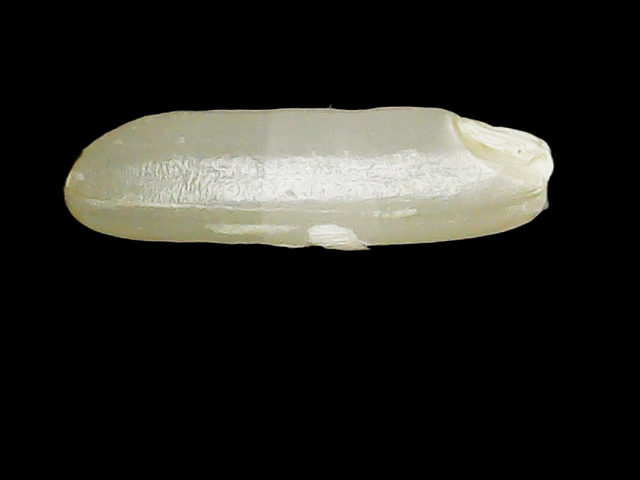
Rice variety: Binadhan14